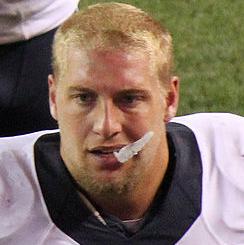
Age: 21